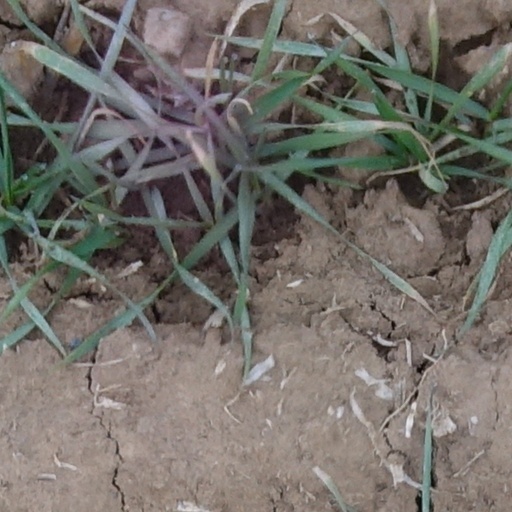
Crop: wheat